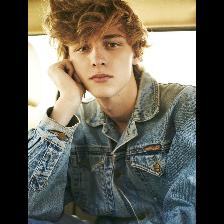
Label: Human